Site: brandenburg
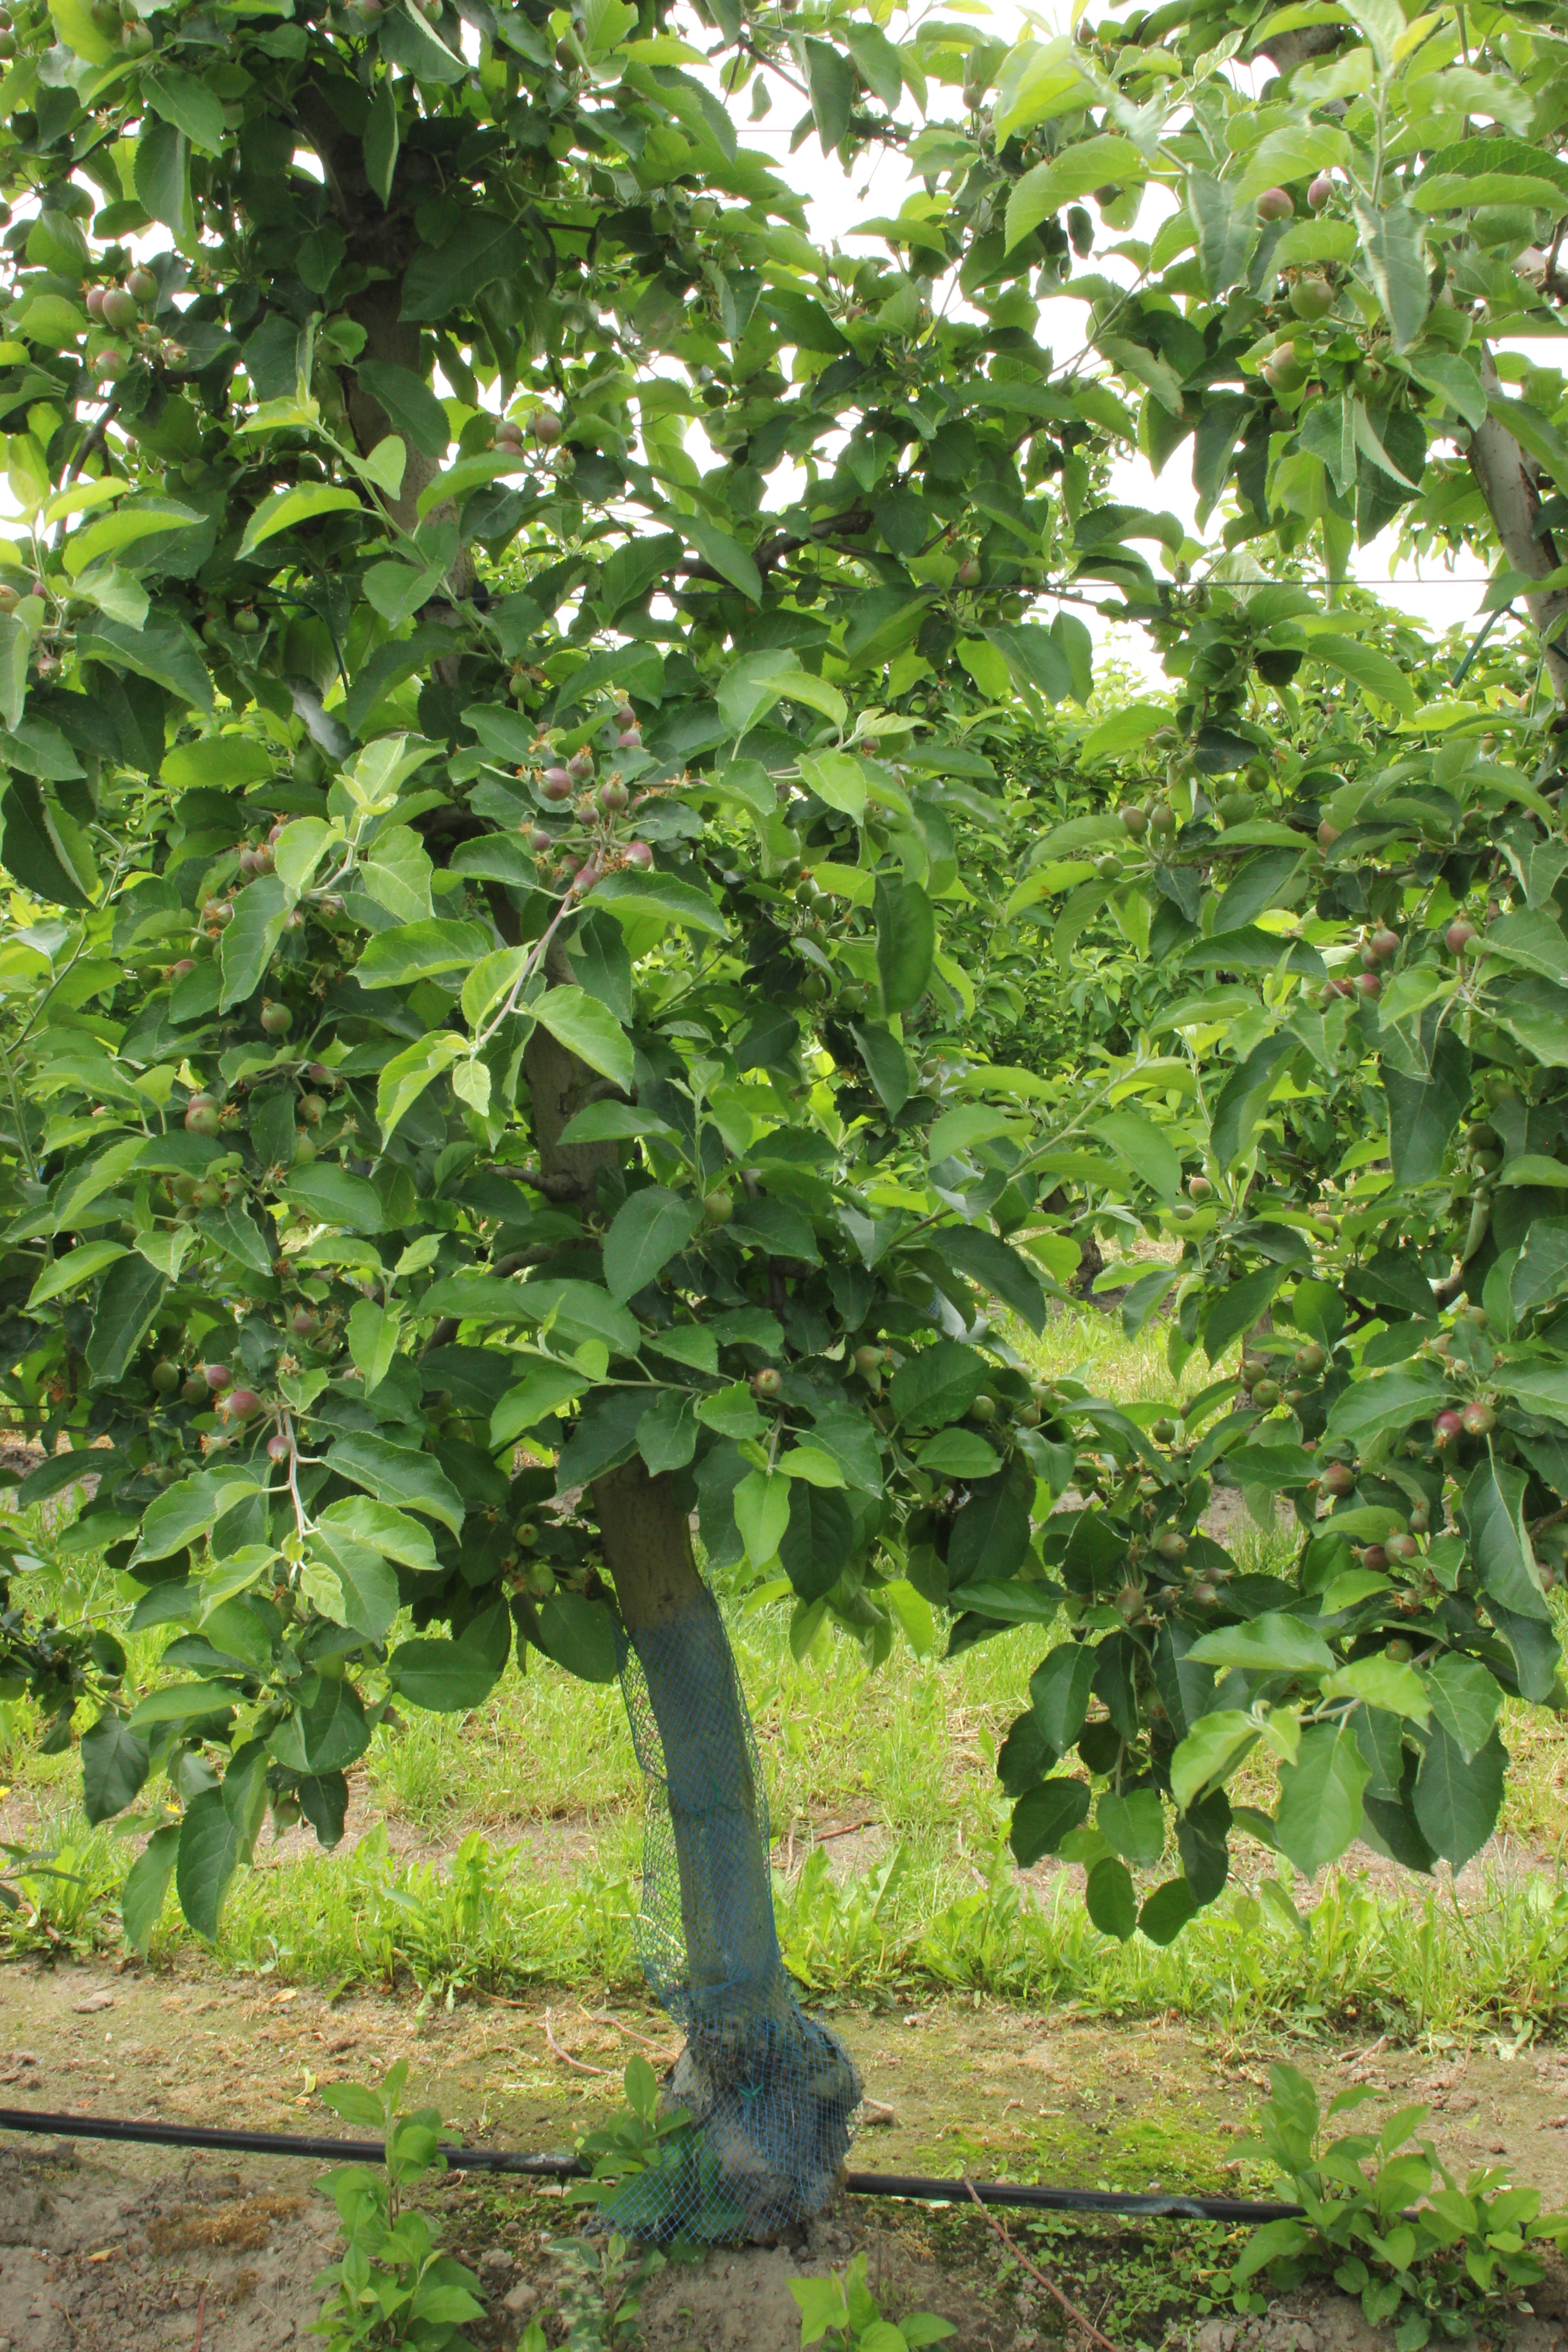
Growth stage (BBCH 72): Development of fruit